Rosario

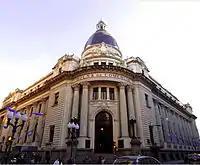
Bolsa de Comercio Rosario: The Rosario Stock Exchange

The municipality of Rosario comprises , of which are urbanized, in 6,306 housing blocks. Of this area, , 5.3% is devoted to green spaces (parks, boulevards, plazas), which gives over 10 m of green space per inhabitant.